Nibir Mandal

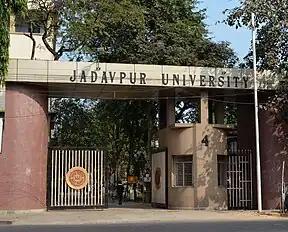
Jadavpur University

Nibir Mandal, born on 6 November 1963 at Jangipur in the Murshidabad district of the Indian state of West Bengal to Mahadev Mandal and Renuka, completed his graduate studies in science at Jadavpur University in 1984 and obtained a master's degree from the same university in 1987. He continued at the university for his doctoral studies as a CSIR research fellow, and after securing a PhD in 1991, joined Allahabad University in 1992 as a lecturer but moved back to his alma mater as a lecturer the same year. He has been serving the university since then, holding the positions of senior lecturer and reader before becoming a professor of the Department of Geology, a position he holds to date. In between, he did his post-doctoral studies at Hokkaido University as a JSPS visiting scientist and at ETH Zurich as a post-doctoral fellow. He also serves as an adjunct professor at the department of earth sciences of the Indian Institute of Technology Kanpur.